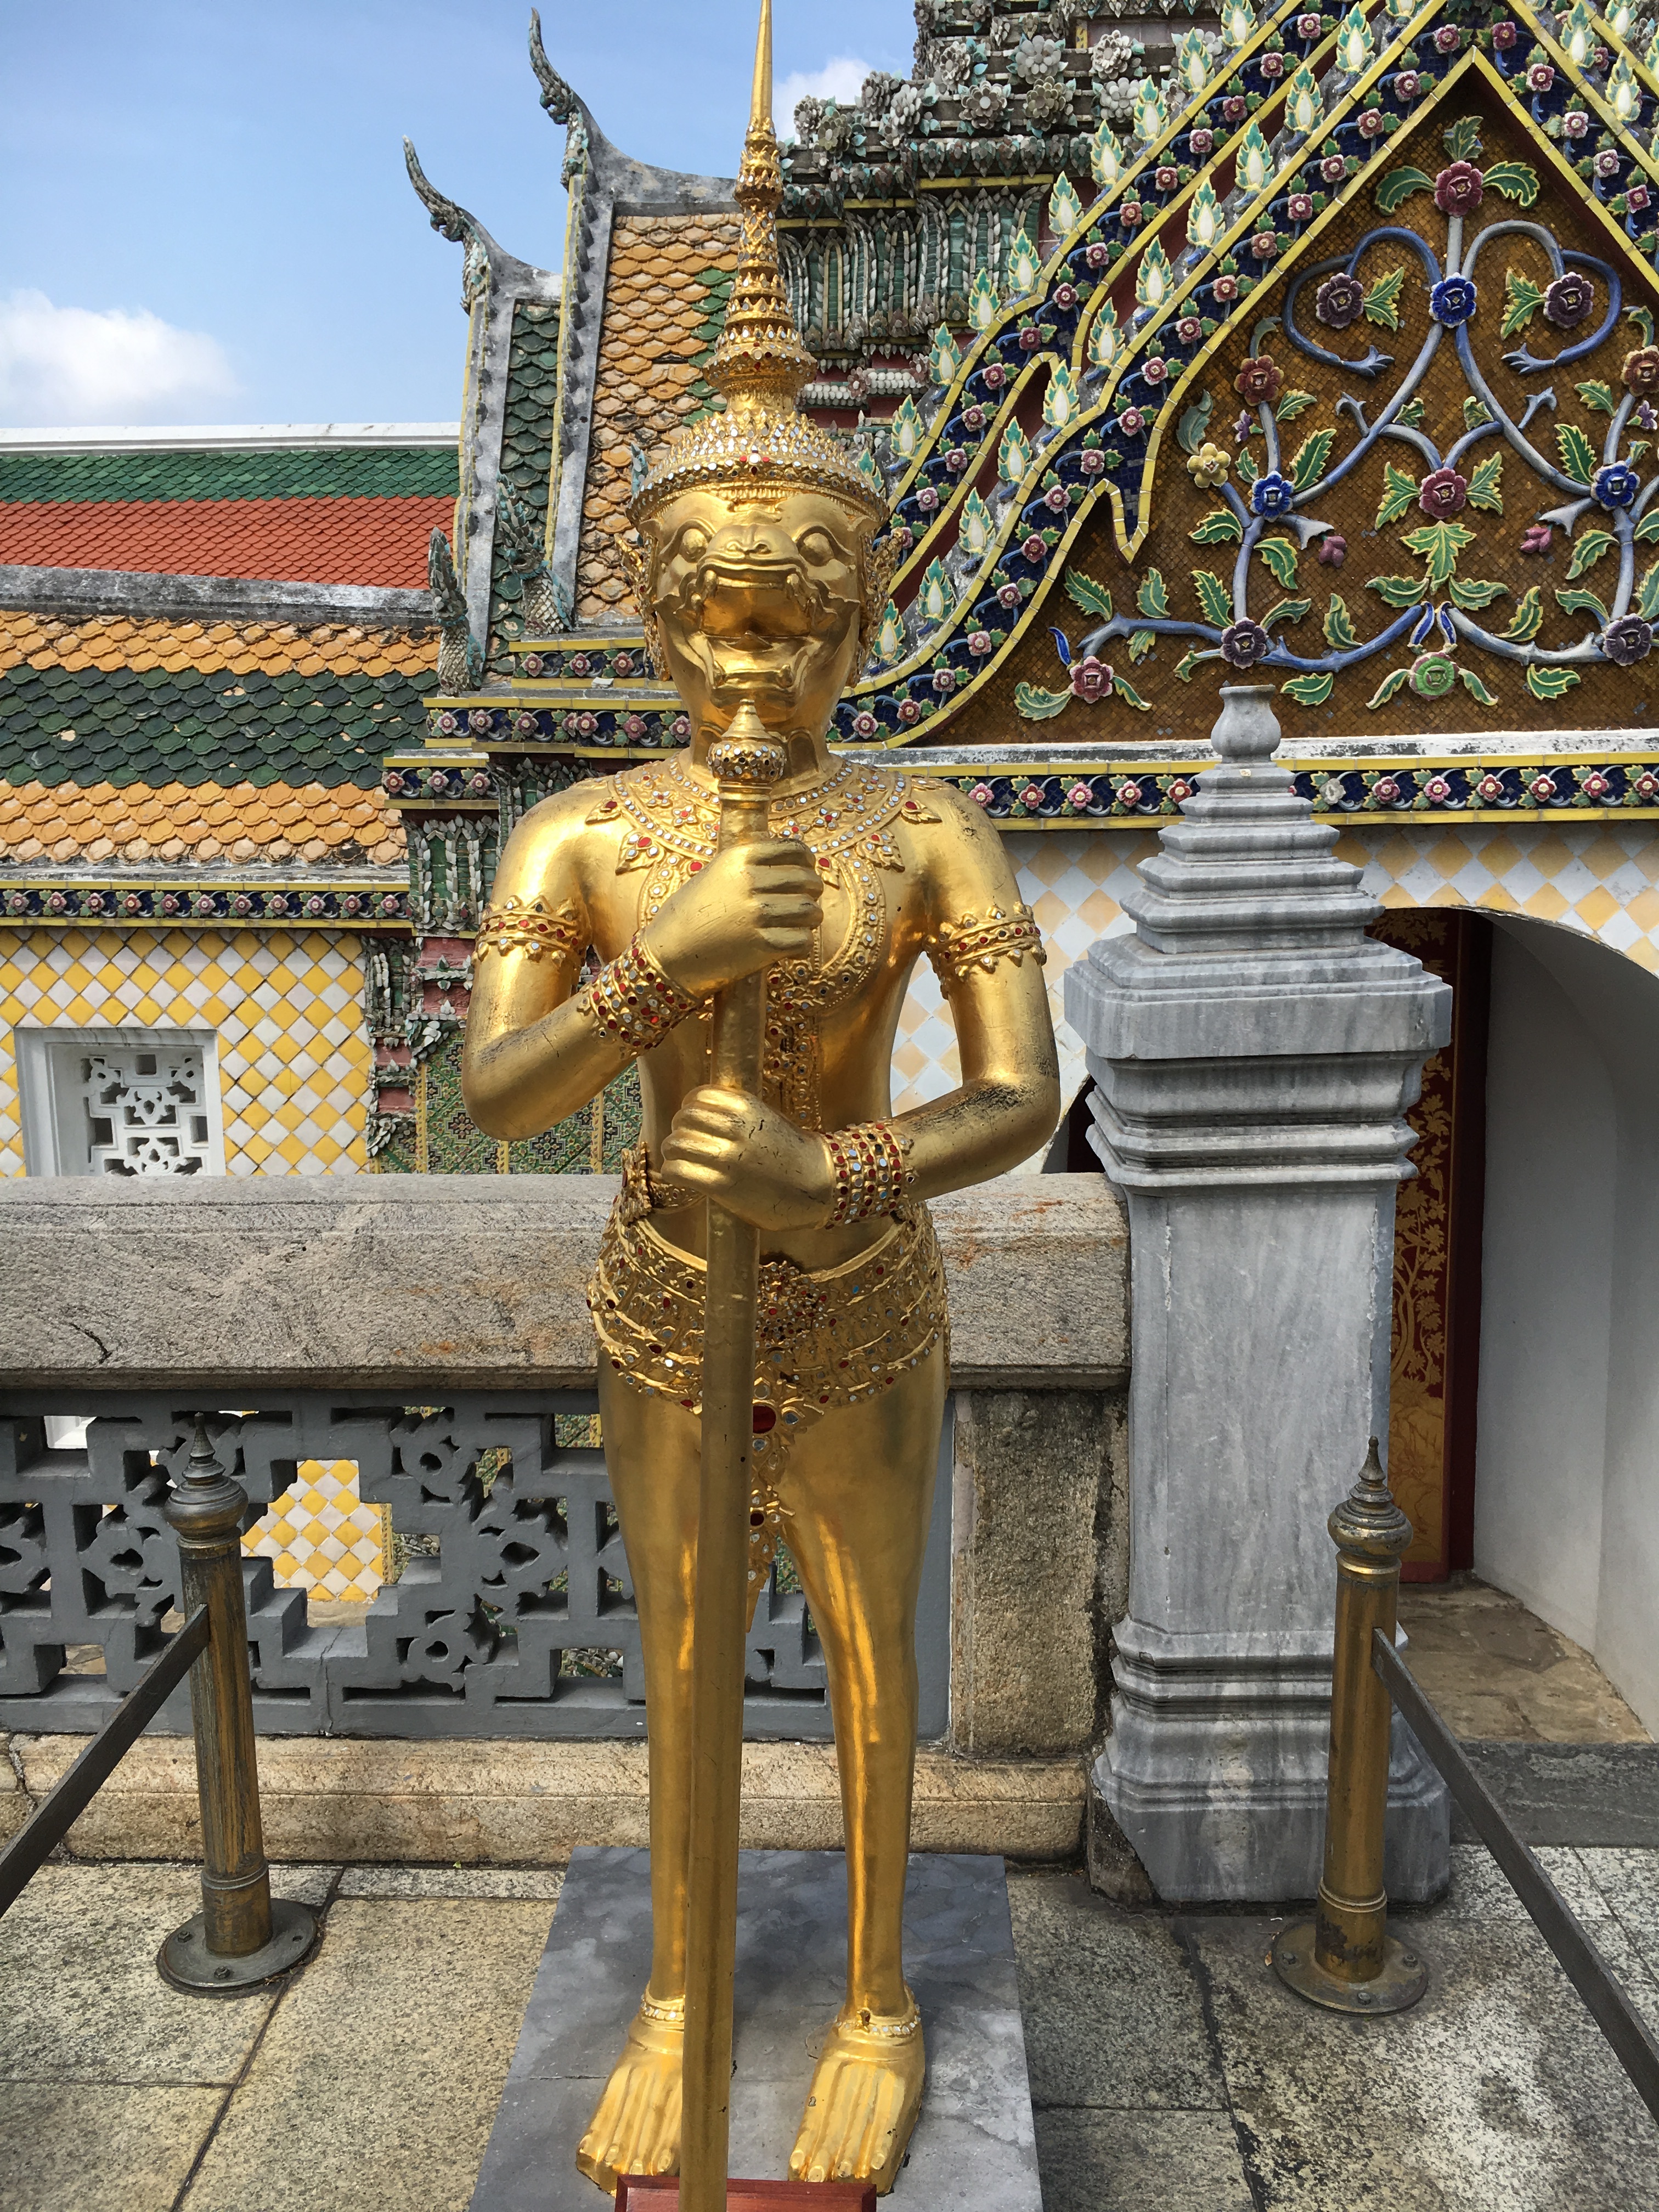
building, palace, monument, travel, statue, holiday, asia, place of worship, thailand, places of interest, sculpture, art, temple, bangkok, carving, wat, golden statue, hindu temple, great palace, grand palace, ancient history